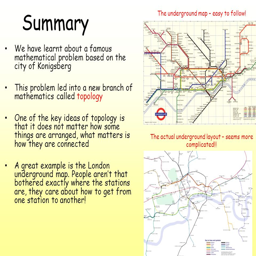
summary the underground map -- easy to follow !